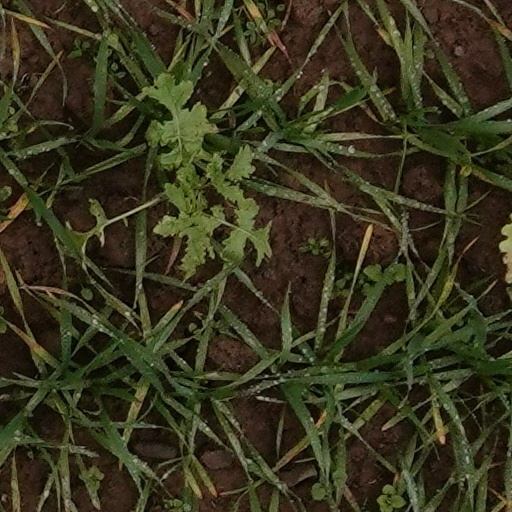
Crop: wheat